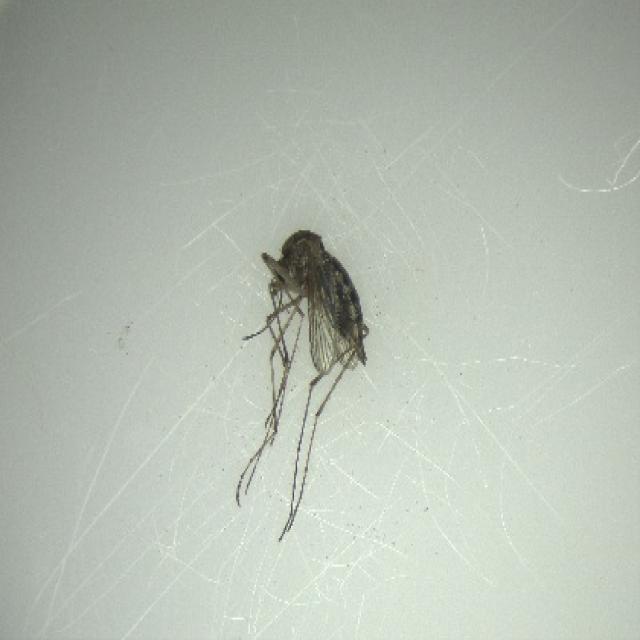
Species: aedes_vexans